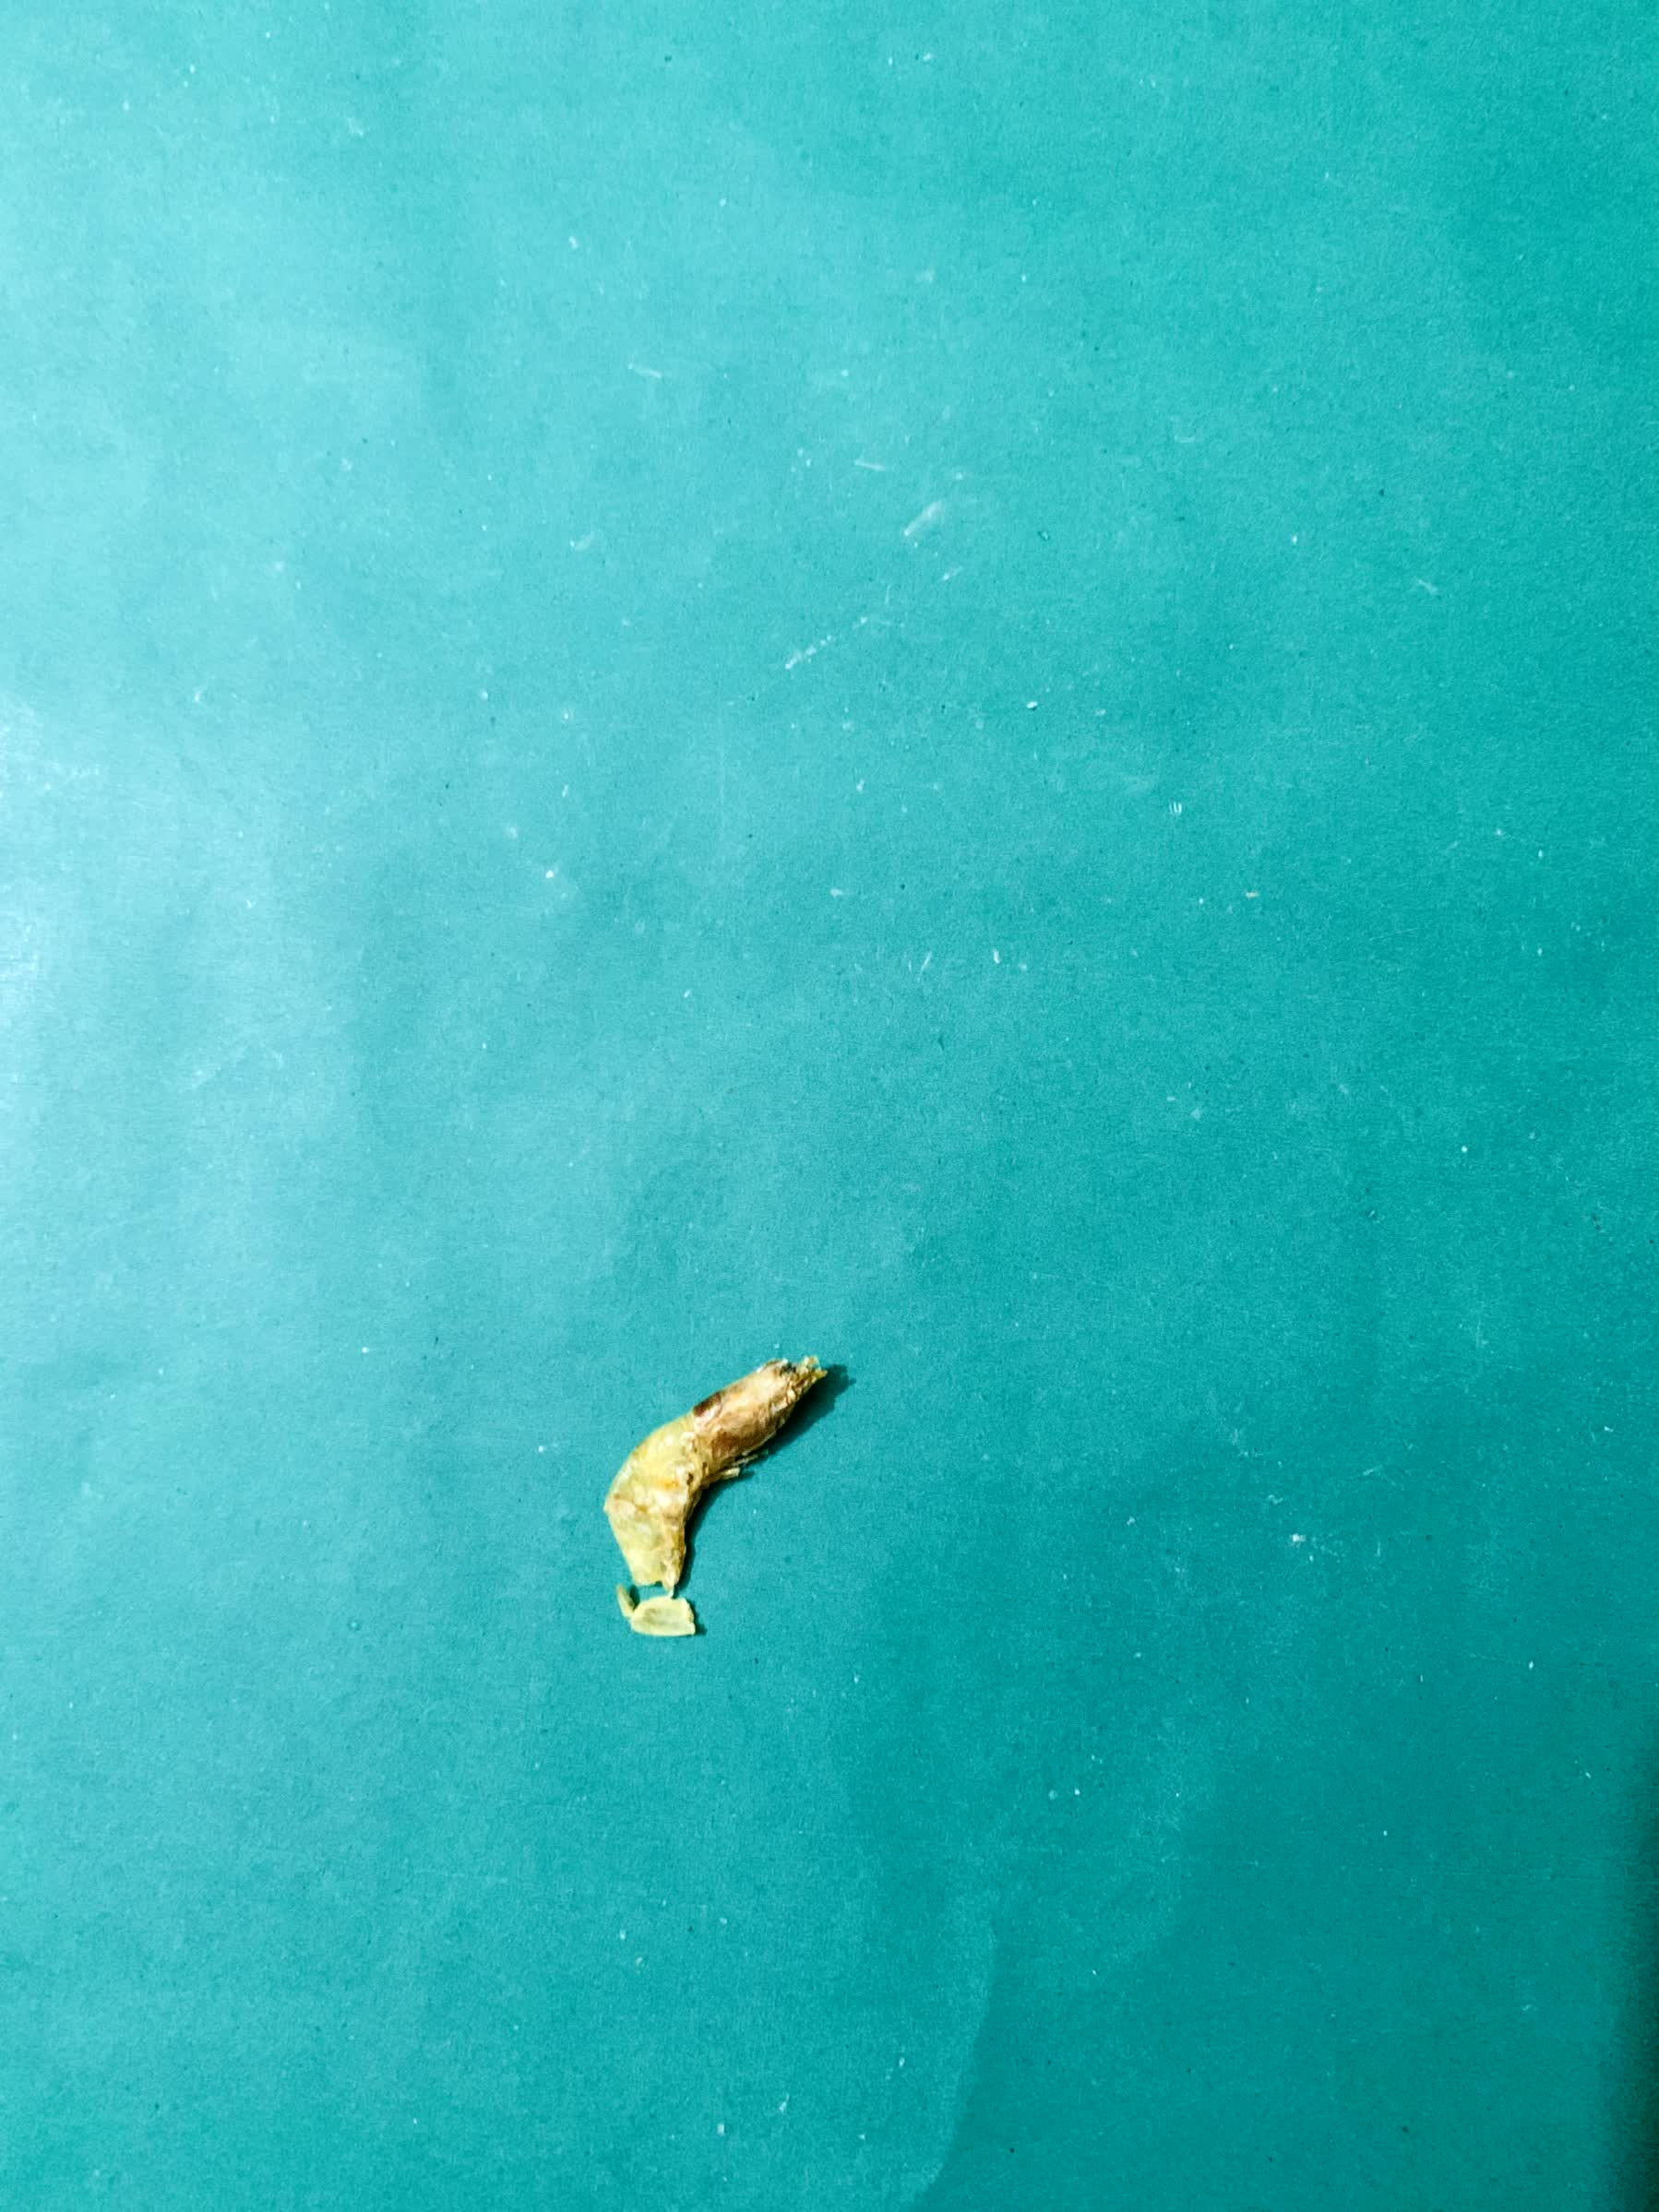
Species: chingri